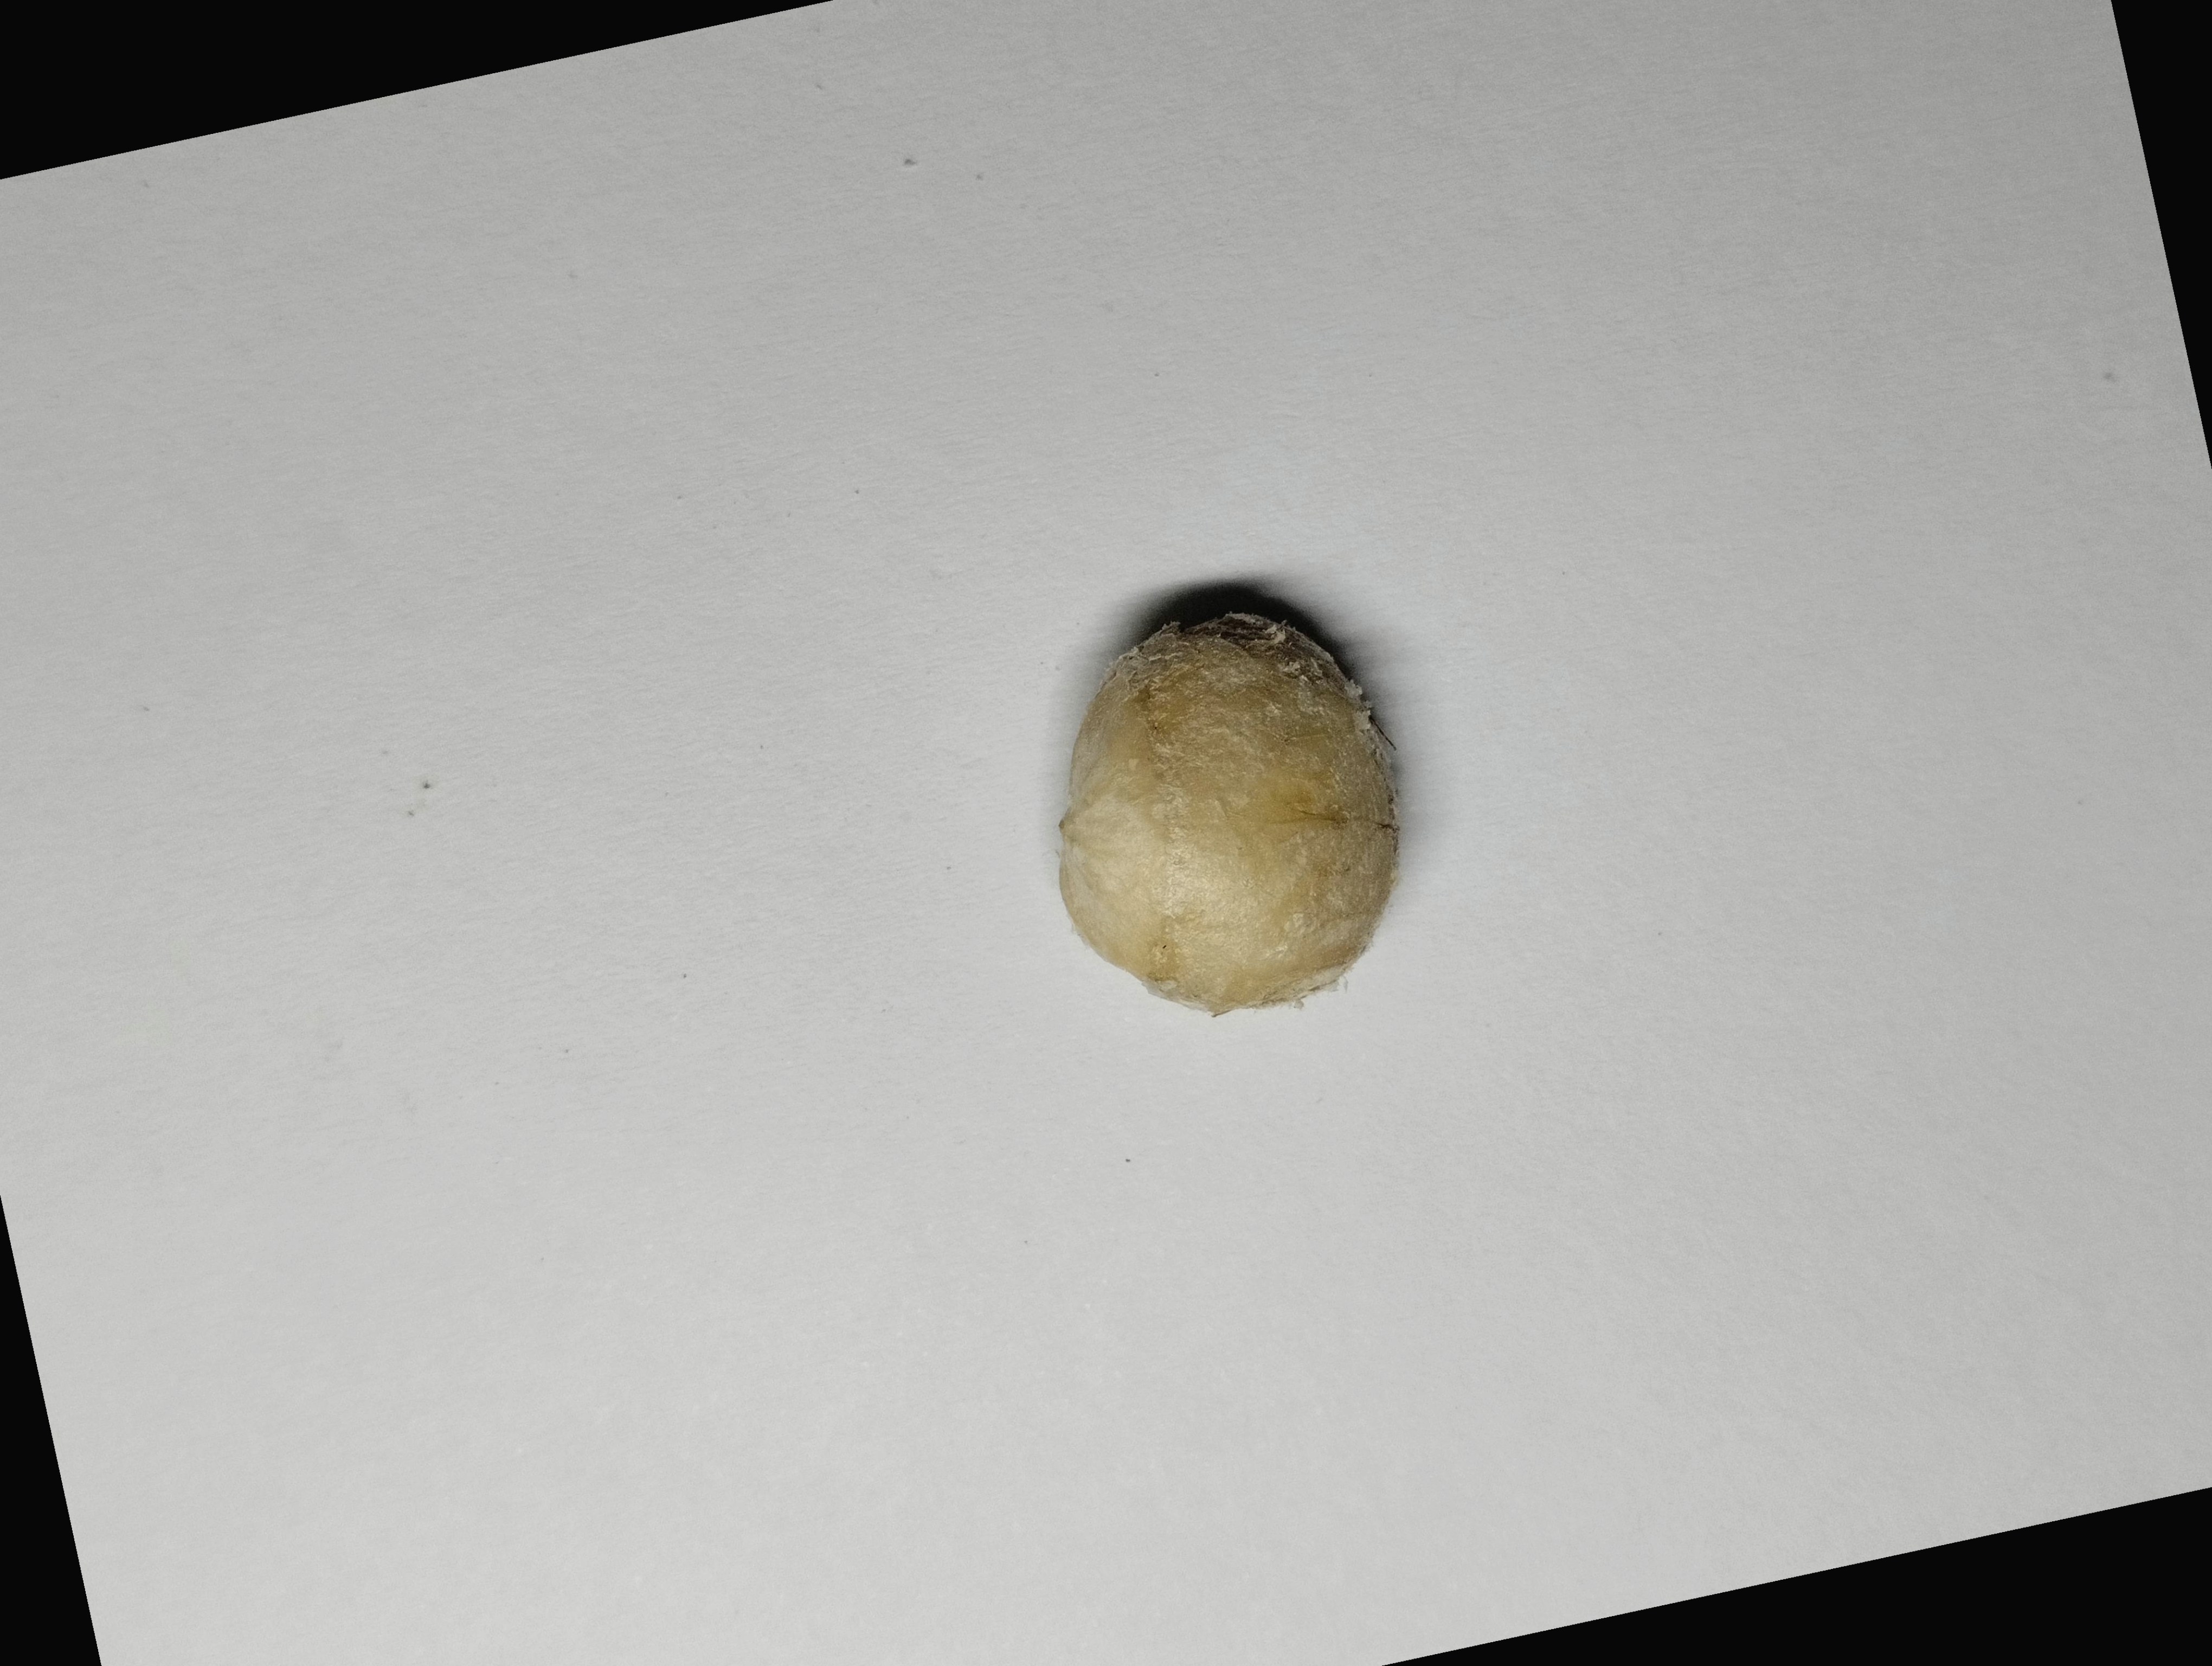
Label: bagus (good seed)